Kutz Mill

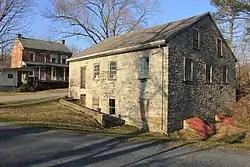
Kutz Mill, April 2013

The Kutz Mill is an historic, American grist mill complex that is located next to Sacony Creek in Greenwich Township, Berks County, Pennsylvania.